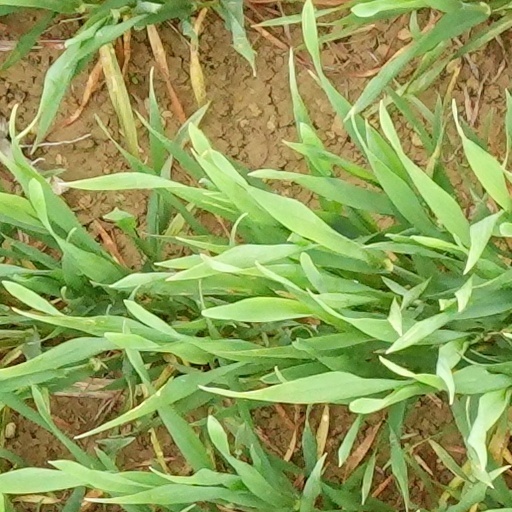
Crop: wheat